Zephyr (rover)

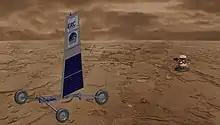
Artist's concept of the "Zephyr" rover, 5.5 m wide and 6.6 m tall

The propulsion concept is a rigid wingsail, mounted perpendicular to the base that can rotate via an electric motor about its mean aerodynamic center to produce a lift (thrust) vector at any orientation, depending on the direction of the wind. The wing also provides a more stable surface on which to mount the solar cells used to power instruments on the rover. A symmetric flat airfoil is much easier to control at the sacrifice of a small amount of lift. Construction of the wing is standard spar, rib, and skin, using materials appropriate for the corrosive high temperature environment.